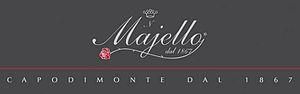
La porcelaine de Capodimonte est une porcelaine produite par la manufacture du même nom établie, en 1743, sur la zone collinaire de Capodimonte de Naples.